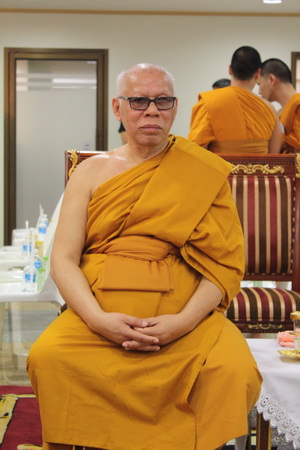
สมเด็จพระพุฒาจารย์ (สนิท ชวนปญฺโญ)

|คำนำหน้านาม= ท่านเจ้าประคุณ
|ชื่อ = สนิท
|ชื่อภาพ = ไฟล์:พระพรหมเวที.jpg|200px
|ฉายา = ชวนปญฺโญ
|ชื่อทั่วไป =สมเด็จพระมหาสนิทป.ธ.9
|สมณศักดิ์ = สมเด็จพระพุฒาจารย์
|วันเกิด = 17 พฤศจิกายน พ.ศ. 2485
|วันบวช = 15 เมษายน พ.ศ. 2506
|อายุ =
|วัด = วัดไตรมิตรวิทยารามวรวิหาร
|จังหวัด = กรุงเทพมหานคร
|สังกัด = มหานิกาย
|วุฒิ = นักธรรมชั้นเอกเปรียญธรรม 9 ประโยค
|ตำแหน่ง = กรรมการมหาเถรสมาคม เจ้าอาวาสวัดไตรมิตรวิทยาราม เจ้าคณะใหญ่หนตะวันออกประธานสมัชชามหาคณิสสรคณะสงฆ์ไทยฝ่ายมหานิกาย
สมเด็จพระพุฒาจารย์ (สนิท ชวนปญฺโญ) เป็นสมเด็จพระราชาคณะฝ่ายมหานิกาย ปัจจุบันดำรงตำแหน่งเจ้าอาวาสวัดไตรมิตรวิทยารามวรวิหาร เจ้าคณะใหญ่หนตะวันออก กรรมการมหาเถรสมาคม ประธานคณะกรรมการศูนย์ควบคุมการไปต่างประเทศสำหรับพระภิกษุสามเณร (ศตภ.) หัวหน้าพระธรรมทูต สายที่ 5 ประธานสมัชชามหาคณิสสรคณะสงฆ์ไทยฝ่ายมหานิกาย
== ประวัติ ==
สมเด็จพระพุฒาจารย์ (สนิท ชวนปญฺโญ) มีนามเดิมว่า สนิท นามสกุล วงษา เกิดเมื่อวันที่ 17 พฤศจิกายน พ.ศ. 2485 ณ บ้านเลขที่ 28 หมู่ที่ 6 ตำบลดงน้อย อำเภอราชสาส์น จังหวัดฉะเชิงเทรา อุปสมบทเมื่อวันที่ 15 เมษายน พ.ศ. 2506 ณ วัดเกาะแก้วเวฬุวัน อำเภอราชสาส์น จังหวัดฉะเชิงเทรา โดยมีพระอดุลสารมุนี วัดท่าเกวียน อำเภอพนมสารคาม จังหวัดฉะเชิงเทรา เป็นพระอุปัชฌาย์
== วิทยฐานะ ==
* พ.ศ. 2498 จบการศึกษาชั้นประถมศึกษาปีที่ 4 โรงเรียนวัดเกาะแก้วเวฬุวัน อำเภอพนมสารคาม (ปัจจุบัน อำเภอราชสาส์น)
* พ.ศ. 2507 จบชั้น มศ.3 โรงเรียนปริยัติธรรมวัดไตรมิตรวิทยาราม (สาขา 1 วัดท่าเกวียน)
* พ.ศ. 2501 สอบไล่ได้นักธรรมชั้นเอก สำนักเรียนวัดท่าเกวียน
* พ.ศ. 2519 สอบไล่ได้เปรียญธรรม 9 ประโยค สำนักเรียนวัดไตรมิตรวิทยาราม
* พ.ศ. 2542 ได้รับถวายปริญญาครุศาสตร์บัณฑิตกิตติมศักดิ์ โปรแกรมวิชาคอมพิวเตอร์ มหาวิทยาลัยราชภัฎสวนสุนันทา กรุงเทพมหานคร
== งานทางคณะสงฆ์ ==
* พ.ศ. 2520 เป็นผู้ช่วยเจ้าอาวาสวัดไตรมิตรวิทยาราม
* พ.ศ. 2522 เป็นรองเจ้าคณะภาค 8
* พ.ศ. 2526 เป็นเจ้าคณะเขตป้อมปราบฯ-ปทุมวัน
* พ.ศ. 2528 เป็นพระอุปัชฌาย์ ประเภทวิสามัญ
* พ.ศ. 2532 เป็นเจ้าอาวาสวัดไตรมิตรวิทยาราม
* พ.ศ. 2537 เป็นเจ้าคณะภาค 8 (จังหวัดอุดรธานี หนองคาย สกลนคร เลย หนองบัวลำภู บึงกาฬ)
* พ.ศ. 2544 เป็นหัวหน้าพระธรรมทูต สายที่ 5
* พ.ศ. 2547 เป็นกรรมการมหาเถรสมาคมโดยมีพระบัญชาสมเด็จพระสังฆราชแต่งตั้ง
* พ.ศ. 2556 เป็นเจ้าคณะใหญ่หนตะวันออก
* พ.ศ. 2557 เป็นกรรมการมหาเถรสมาคมโดยมีตำแหน่งสมณศักดิ์สมเด็จพระราชาคณะ
* พ.ศ. 2566 เป็นประธานสมัชชามหาคณิสสรคณะสงฆ์ไทยฝ่ายมหานิกาย
* พ.ศ. 2566 เป็นกรรมการมหาเถรสมาคม โดยมีพระบรมราชโองการแต่งตั้ง
==งานพิเศษ==
* พ.ศ. 2566 เป็นผู้แทนพระองค์ใน เจ้าพระคุณ สมเด็จพระอริยวงศาคตญาณ สมเด็จพระสังฆราช สกลมหาสังฆปริณายก เป็นประธานในพิธีพระราชทานสัญญาบัตร พัดยศ พระครูสัญญาบัตร คณะสงฆ์หนตะวันออก มหานิกาย ธรรมยุต
*พ.ศ. 2566 เป็นประธานสมัชชามหาคณิสสร คณะสงฆ์มหานิกาย
* ปฏิบัติหน้าที่แทน เจ้าพระคุณ สมเด็จพระอริยวงศาคตญาณ สมเด็จพระสังฆราช สกลมหาสังฆปริณายก เป็นประธานในพิธีประสาทปริญญาบัตรแก่บัณฑิต,มหาบัณฑิต,ดุษฎีบัณฑิต มหาวิทยาลัยมหาจุฬาลงกรณราชวิทยาลัย ตำบลลำไทร อำเภอวังน้อย จังหวัดพระนครศรีอยุธยา
== สมณศักดิ์ ==
* 5 ธันวาคม พ.ศ. 2520 รับพระราชทานตั้งสมณศักดิ์ขึ้น เป็นพระราชาคณะชั้นสามัญเปรียญ มีนามว่า"พระศรีวีราภรณ์,(สป.)"ราชกิจจานุเบกษา, แจ้งความสำนักนายกรัฐมนตรี เรื่อง พระราชทานสัญญาบัตรตั้งสมณศักดิ์, เล่ม 95, ตอนที่ 34 ฉบับพิเศษ, 27 มีนาคม 2521, หน้า 4
* 5 ธันวาคม พ.ศ. 2528 รับพระราชทานตั้งสมณศักดิ์ขึ้น เป็นพระราชาคณะชั้นราช มีนามว่า "พระราชวีราภรณ์ ตรีปิฎกบัณฑิต มหาคณิสสร บวรสังฆาราม คามวาสี"ราชกิจจานุเบกษา, แจ้งความสำนักนายกรัฐมนตรี เรื่อง พระราชทานสัญญาบัตรตั้งสมณศักดิ์, เล่ม 103, ตอนที่ 20 ฉบับพิเศษ, 7 กุมภาพันธ์ 2529, หน้า 3
* 5 ธันวาคม พ.ศ. 2534 รับพระราชทานตั้งสมณศักดิ์ขึ้น เป็นพระราชาคณะชั้นเทพ มีนามว่า "พระเทพปัญญาเมธี ศีลาจารวิจิตร ตรีปิฎกบัณฑิต มหาคณิสสร บวรสังฆาราม คามวาสี"ราชกิจจานุเบกษา, ประกาศสำนักนายกรัฐมนตรี เรื่อง พระราชทานสัญญาบัตรตั้งสมณศักดิ์ , เล่ม 108, ตอนที่ 213
ฉบับพิเศษ, 6 ธันวาคม 2534, หน้า 2
* 5 ธันวาคม พ.ศ. 2539 รับพระราชทานตั้งสมณศักดิ์ขึ้น เป็นพระราชาคณะชั้นธรรม มีนามว่า"พระธรรมปริยัติโสภณ วิมลศีลาจารวินิฐ พิพิธกิจจานุกิจ ตรีปิฎกบัณฑิต มหาคณิสสร บวรสังฆาราม คามวาสี"ราชกิจจานุเบกษา, ประกาศสำนักนายกรัฐมนตรี เรื่อง พระราชทานสัญญาบัตรตั้งสมณศักดิ์ , เล่ม 113, ตอนที่ 123 ข, 6 ธันวาคม 2534, หน้า 14
* 5 ธันวาคม พ.ศ. 2544 รับพระราชทานสถาปนาสมณศักดิ์ขึ้น เป็นพระราชาคณะเจ้าคณะรองชั้นหิรัญบัฏ ในราชทินนามที่ "พระพรหมเวที ศรีสังฆโสภณ วิมลศีลาจาร สุวิธานปริยัติกิจ ตรีปิฎกบัณฑิต มหาคณิสสร บวรสังฆาราม คามวาสี"ราชกิจจานุเบกษา, พระบรมราชโองการ ประกาศสถาปนาสมณศักดิ์ , ตอนที่ 24 ข, เล่ม 118, วันที่ 7 ธันวาคม พ.ศ. 2544, หน้า 16-19
* 5 ธันวาคม พ.ศ. 2557 ได้รับพระราชทานสถาปนาสมณศักดิ์ขึ้น เป็นสมเด็จพระราชาคณะชั้นสุพรรณบัฏ ในราชทินนามที่ "สมเด็จพระพุฒาจารย์ พุทธสุวรรณมหาวิหารวรากร สุนทรอรัญญิกมหาปริณายก ดิลกกิจจานุกิจโกศล วิมลศีลาจารนิวิฐ ตรีปิฎกบัณฑิต มหาคณิสสร บวรสังฆาราม คามวาสี อรัญวาสี"ราชกิจจานุเบกษา, พระบรมราชโองการ ประกาศสถาปนาสมณศักดิ์, เล่ม 132, ตอนที่ 3 ข, 15 มกราคม 2558, หน้า 1-3
== อ้างอิง ==
หมวดหมู่:ภิกษุในสังกัดคณะสงฆ์มหานิกาย
หมวดหมู่:สมเด็จพระพุฒาจารย์|สนิท
หมวดหมู่:เปรียญธรรม 9 ประโยค
หมวดหมู่:เจ้าอาวาส
หมวดหมู่:เจ้าคณะภาค 8
หมวดหมู่:เจ้าคณะใหญ่หนตะวันออก
หมวดหมู่:บุคคลจากอำเภอราชสาส์น
หมวดหมู่:ภิกษุจากจังหวัดฉะเชิงเทรา
หมวดหมู่:ภิกษุจากวัดไตรมิตรวิทยารามวรวิหาร